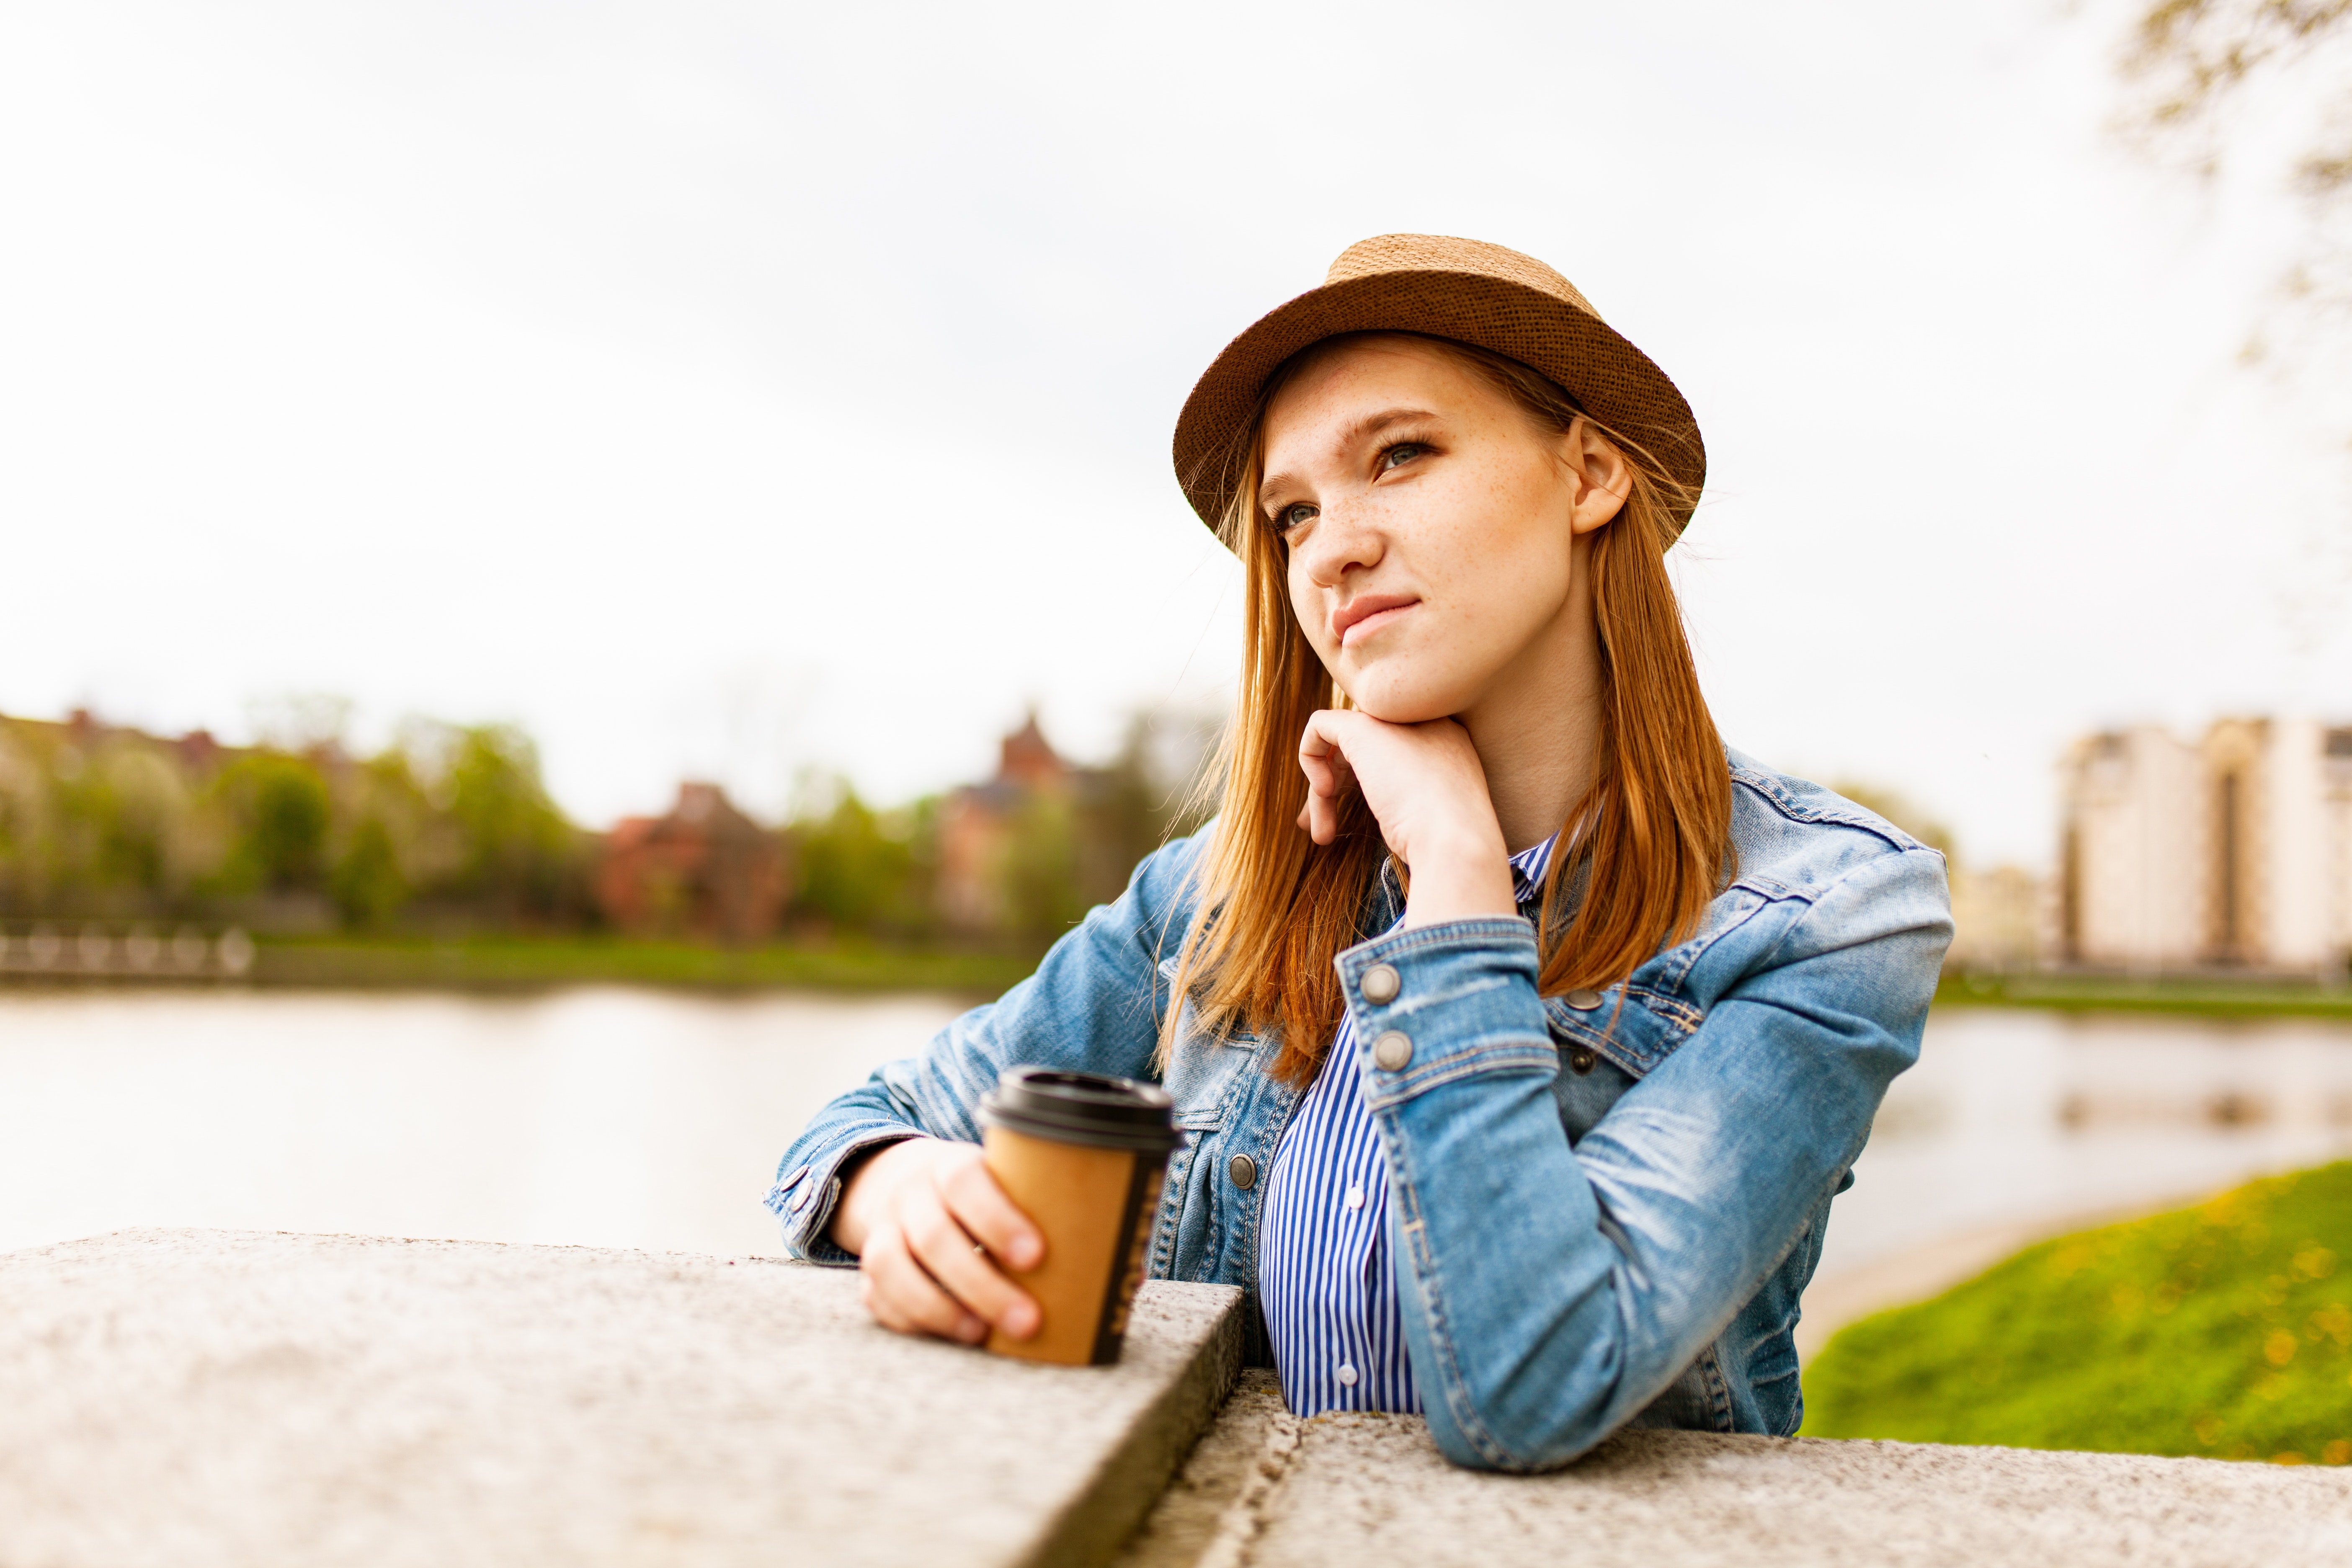
People in nature, beauty, skin, sitting, smile, photography, grass, happy, leisure, jeans, portrait photography, long hair